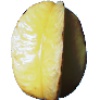
Label: Carambula 1